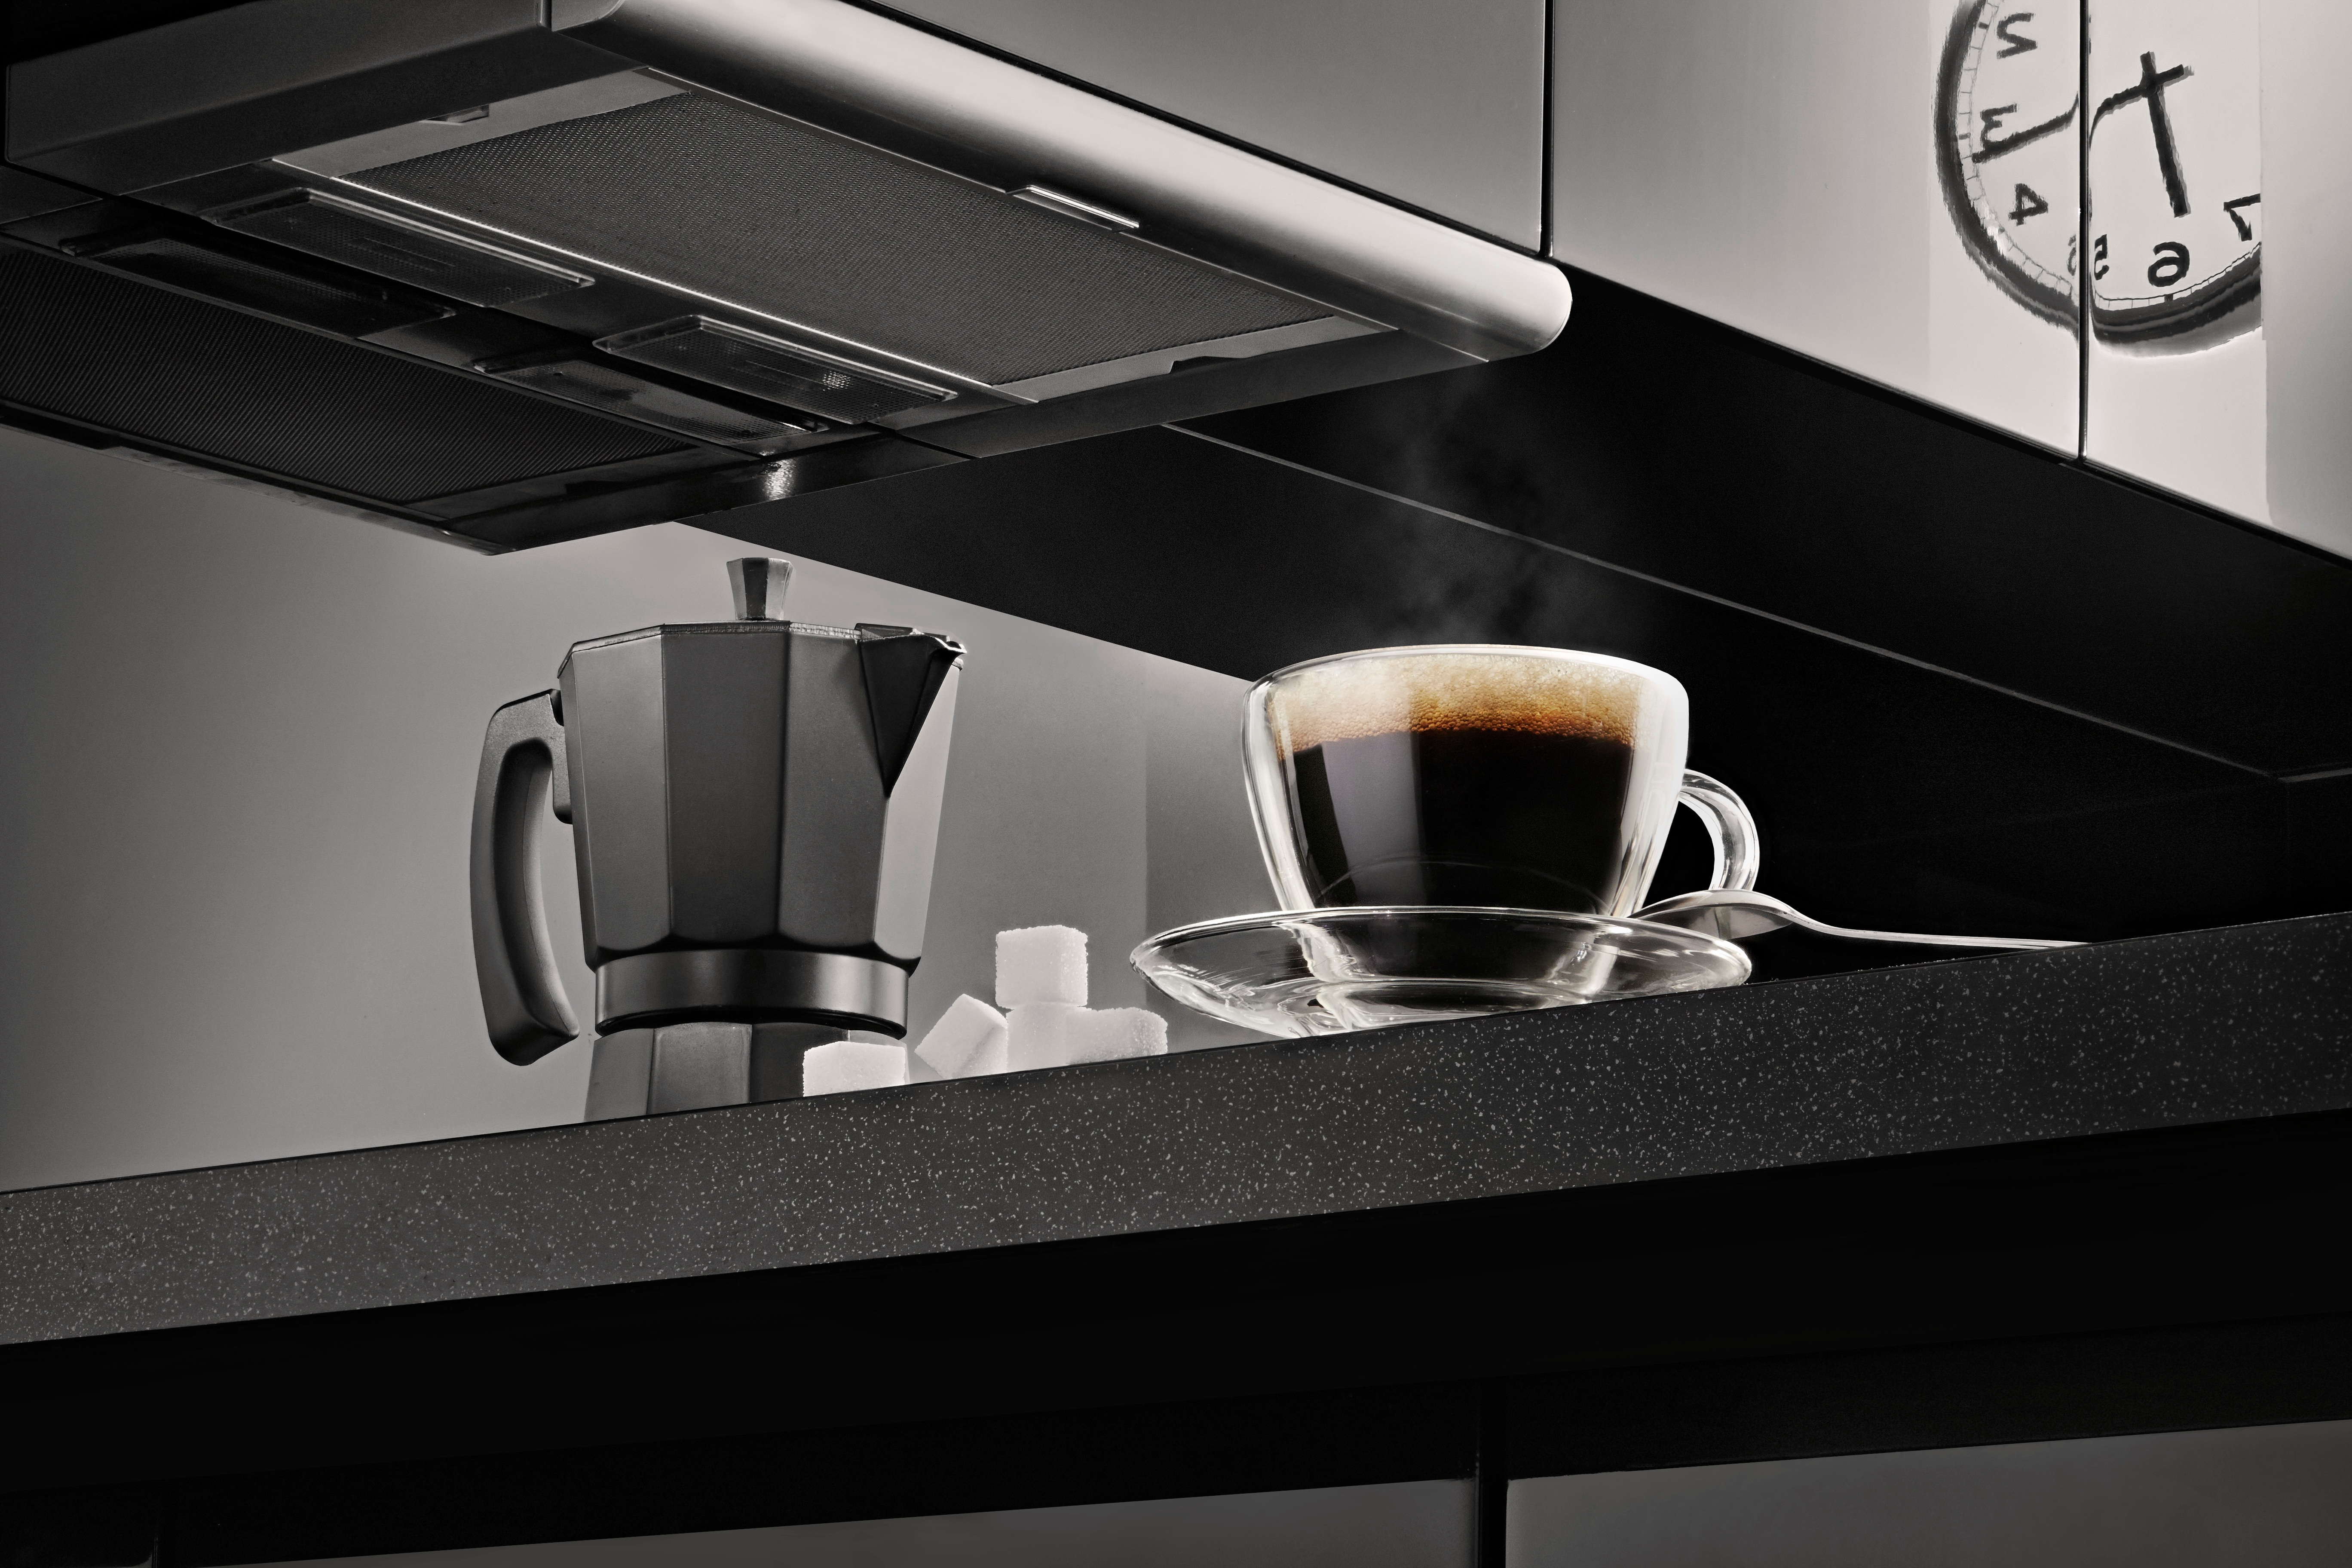
coffee, steam, clock, kitchen, sink, black, room, design, plumbing fixture